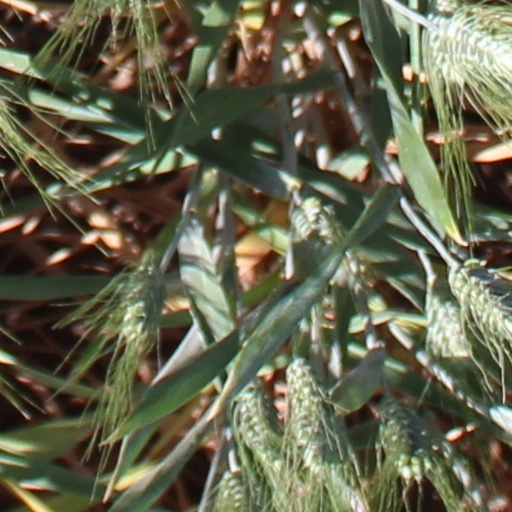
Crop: wheat